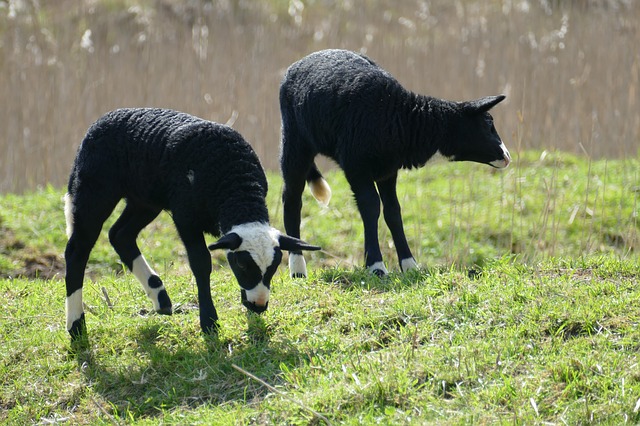
Label: pecora